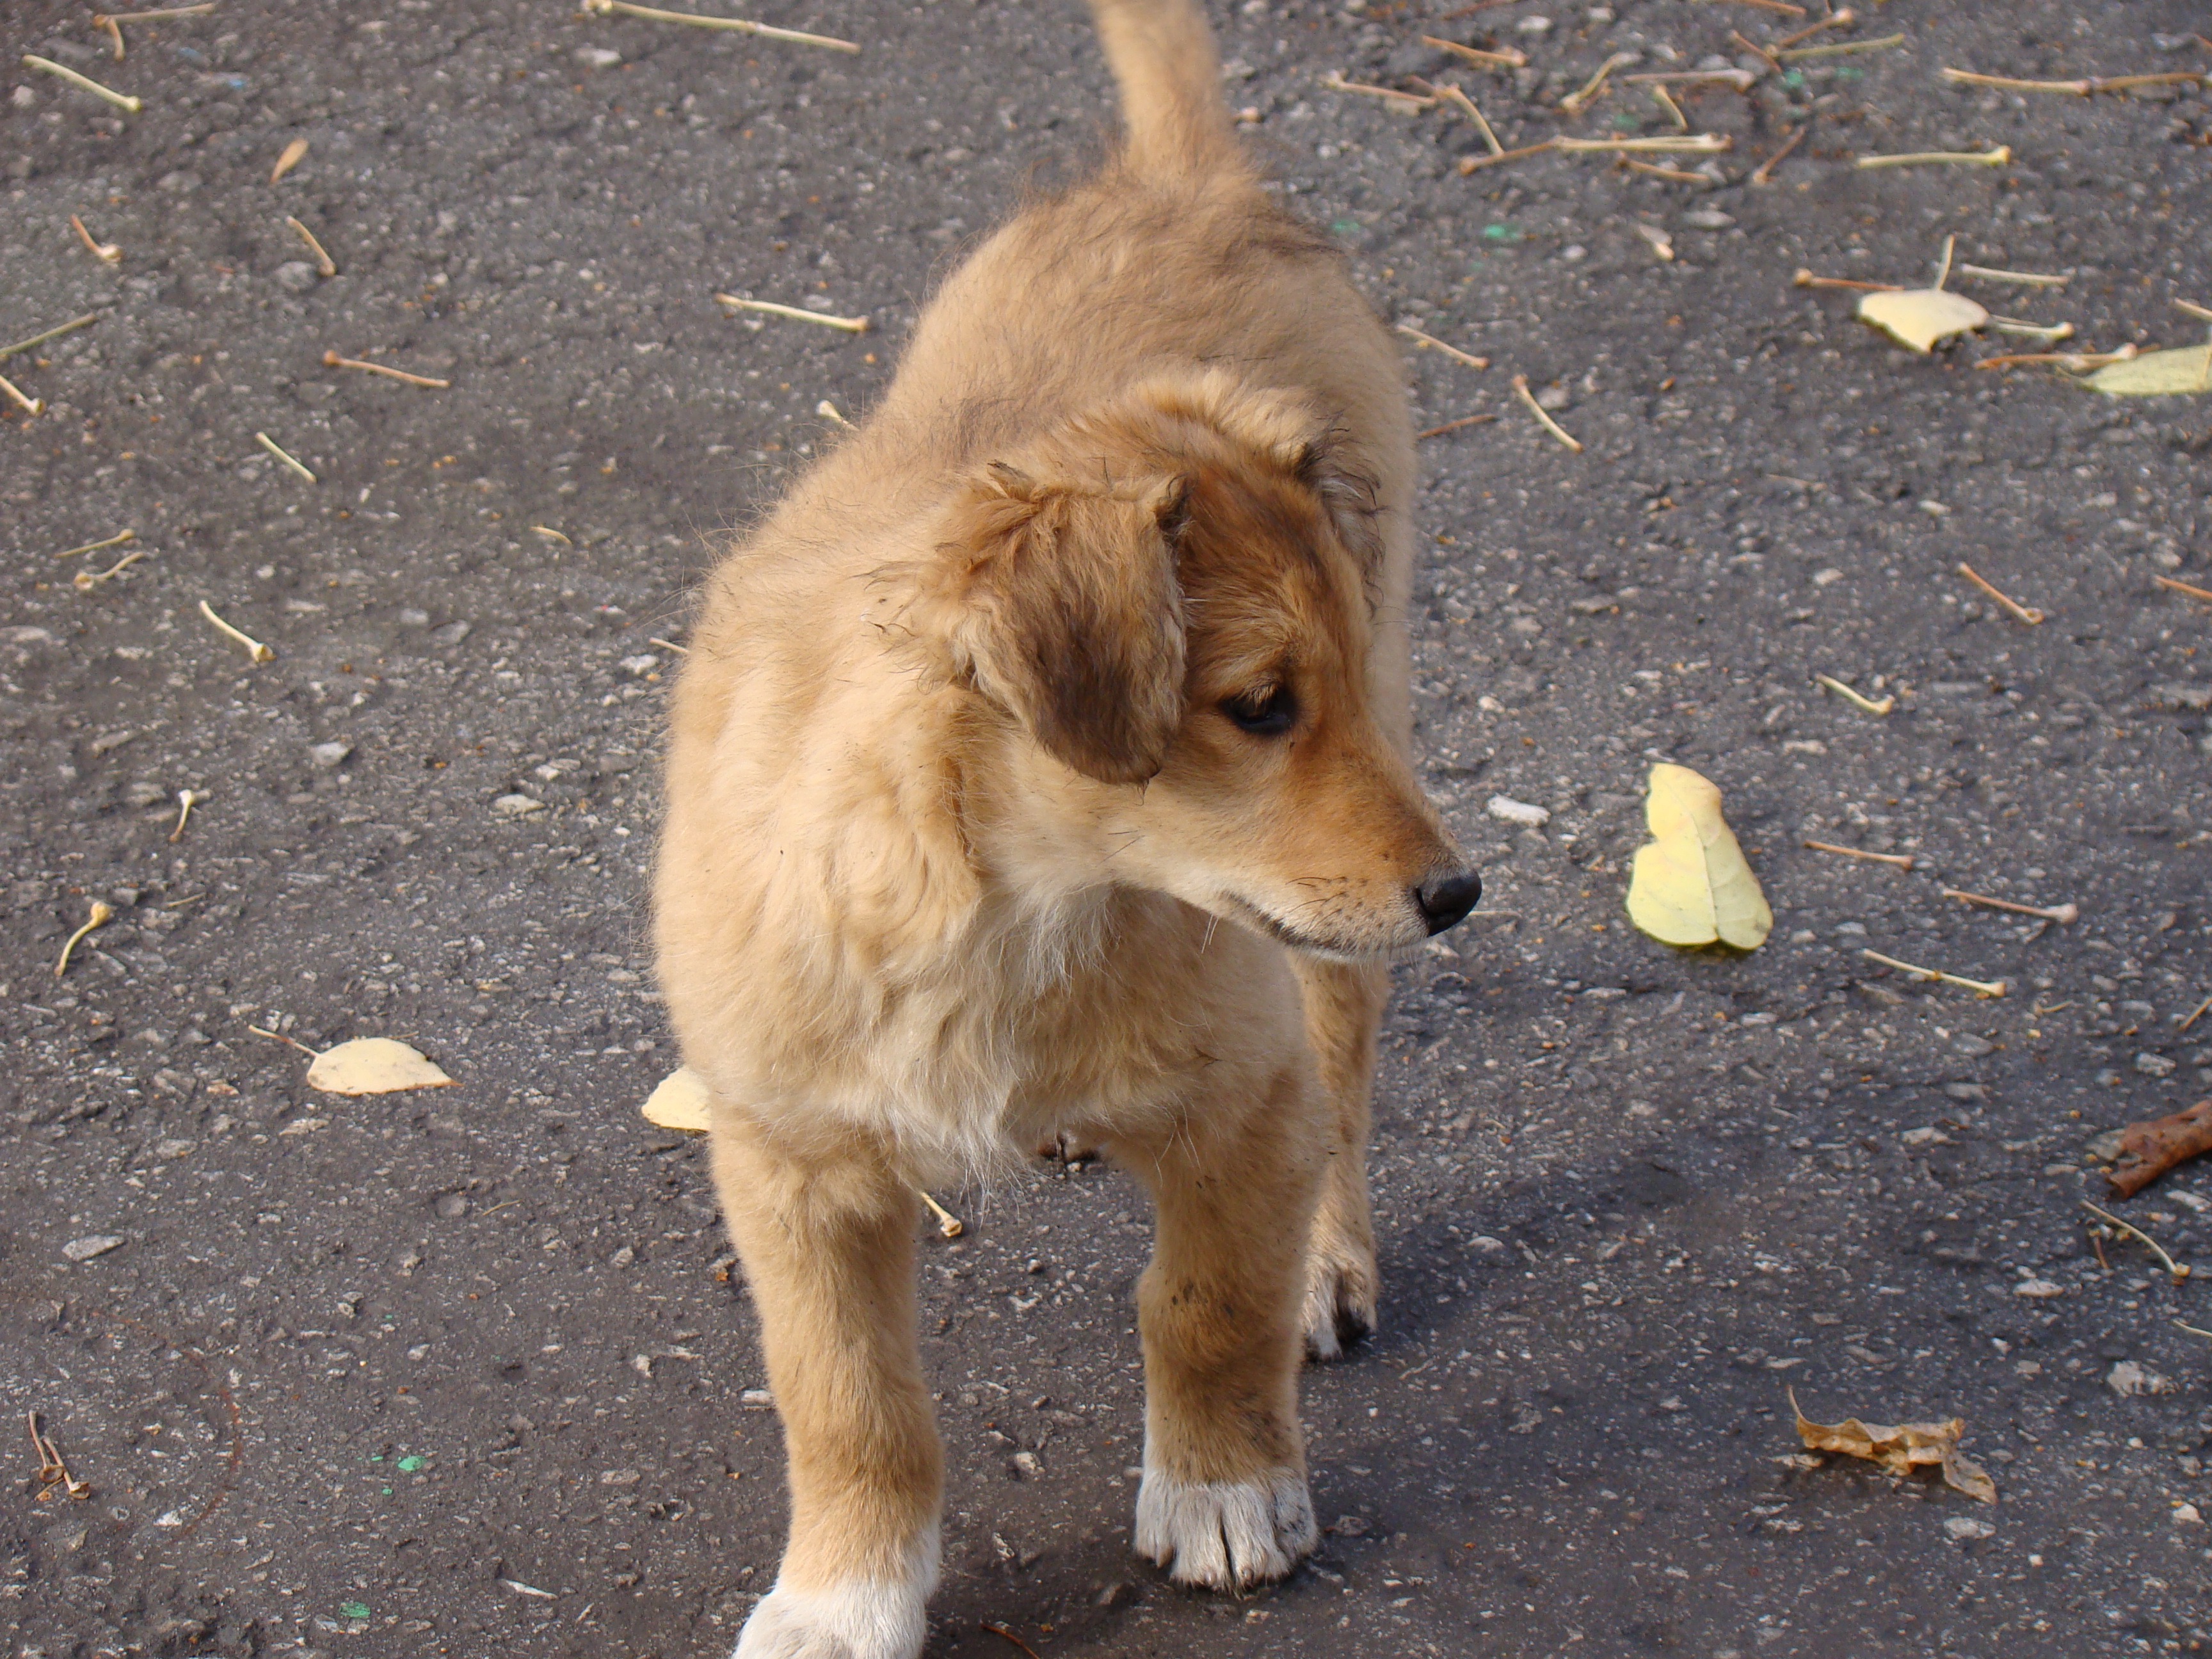
view, puppy, dog, asphalt, autumn, mammal, pets, golden retriever, animals, vertebrate, redhead, views, dog breed, retriever, street dog, dog like mammal, dog breed group, dog crossbreeds, nova scotia duck tolling retriever